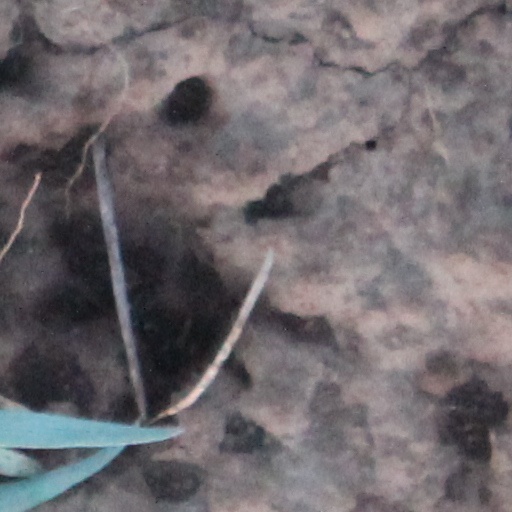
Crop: wheat